List of Billboard Christian Songs number ones of the 2000s

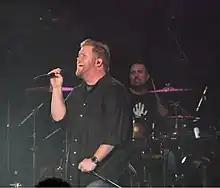
MercyMe recorded seven number-one singles during the decade including "Word of God Speak", the longest-running number-one single of the decade.

The Christian Songs chart is a record chart compiled by "Billboard" magazine. Launched on June 21, 2003, the chart was ranked during the decade by overall audience impressions (the approximate number of audience impressions made for each play, as determined by BDS data cross-referenced with Arbitron listener information). While the chart covers all Christian radio formats, it is dominated by Christian adult contemporary (Christian AC) radio stations, which cater to a mostly adult audience. As opposed to Christian stations that cater to young audiences, Christian AC stations tend to play hits often and for long periods. As a result, number-one singles on the Christian Songs chart often had lengthy stays at the top position.